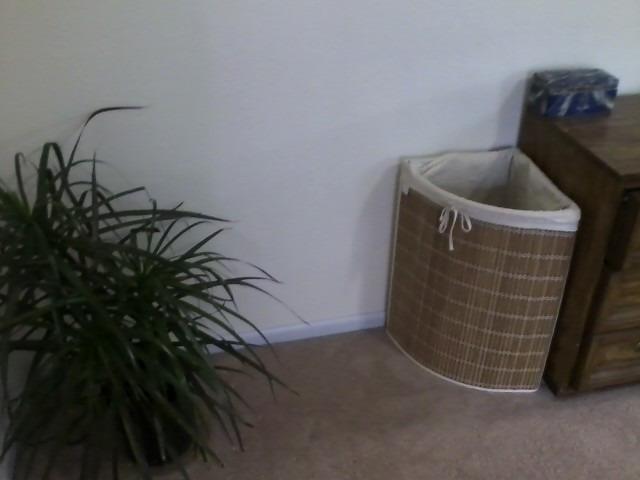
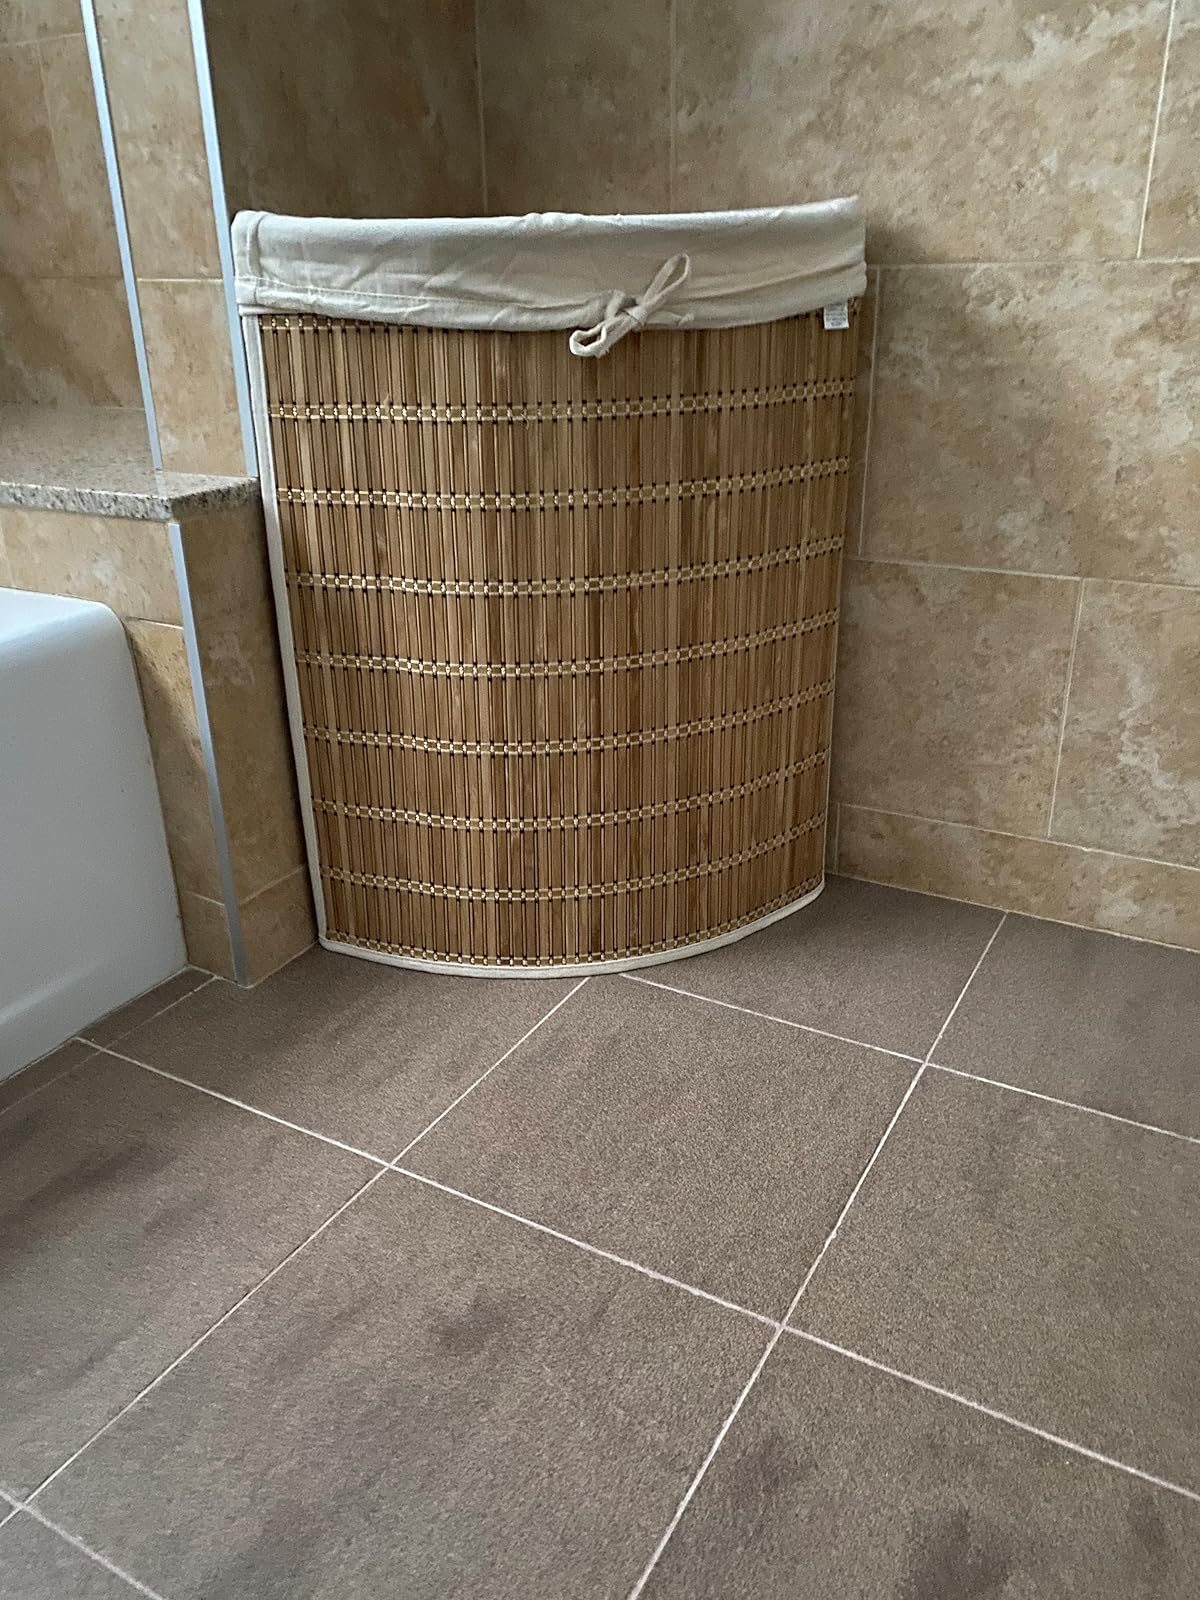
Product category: items_hamper
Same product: yes